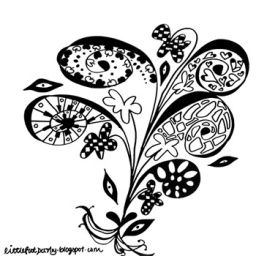
design on a cake box by me